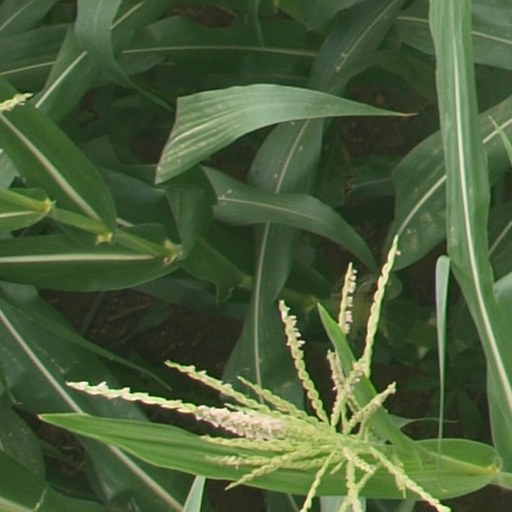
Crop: maize; corn